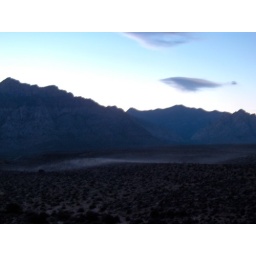
an evening wind gust picked up dust in red rock canyon